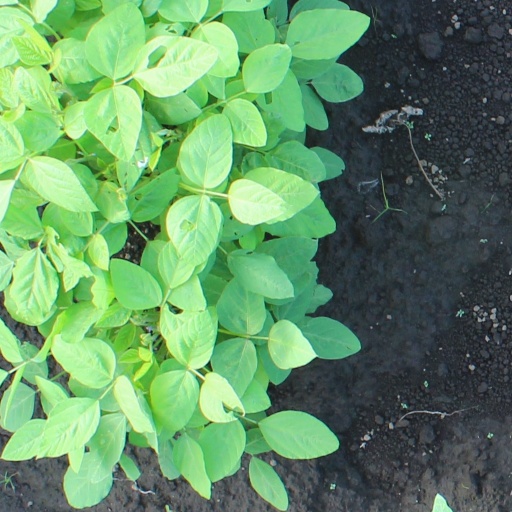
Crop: soybean